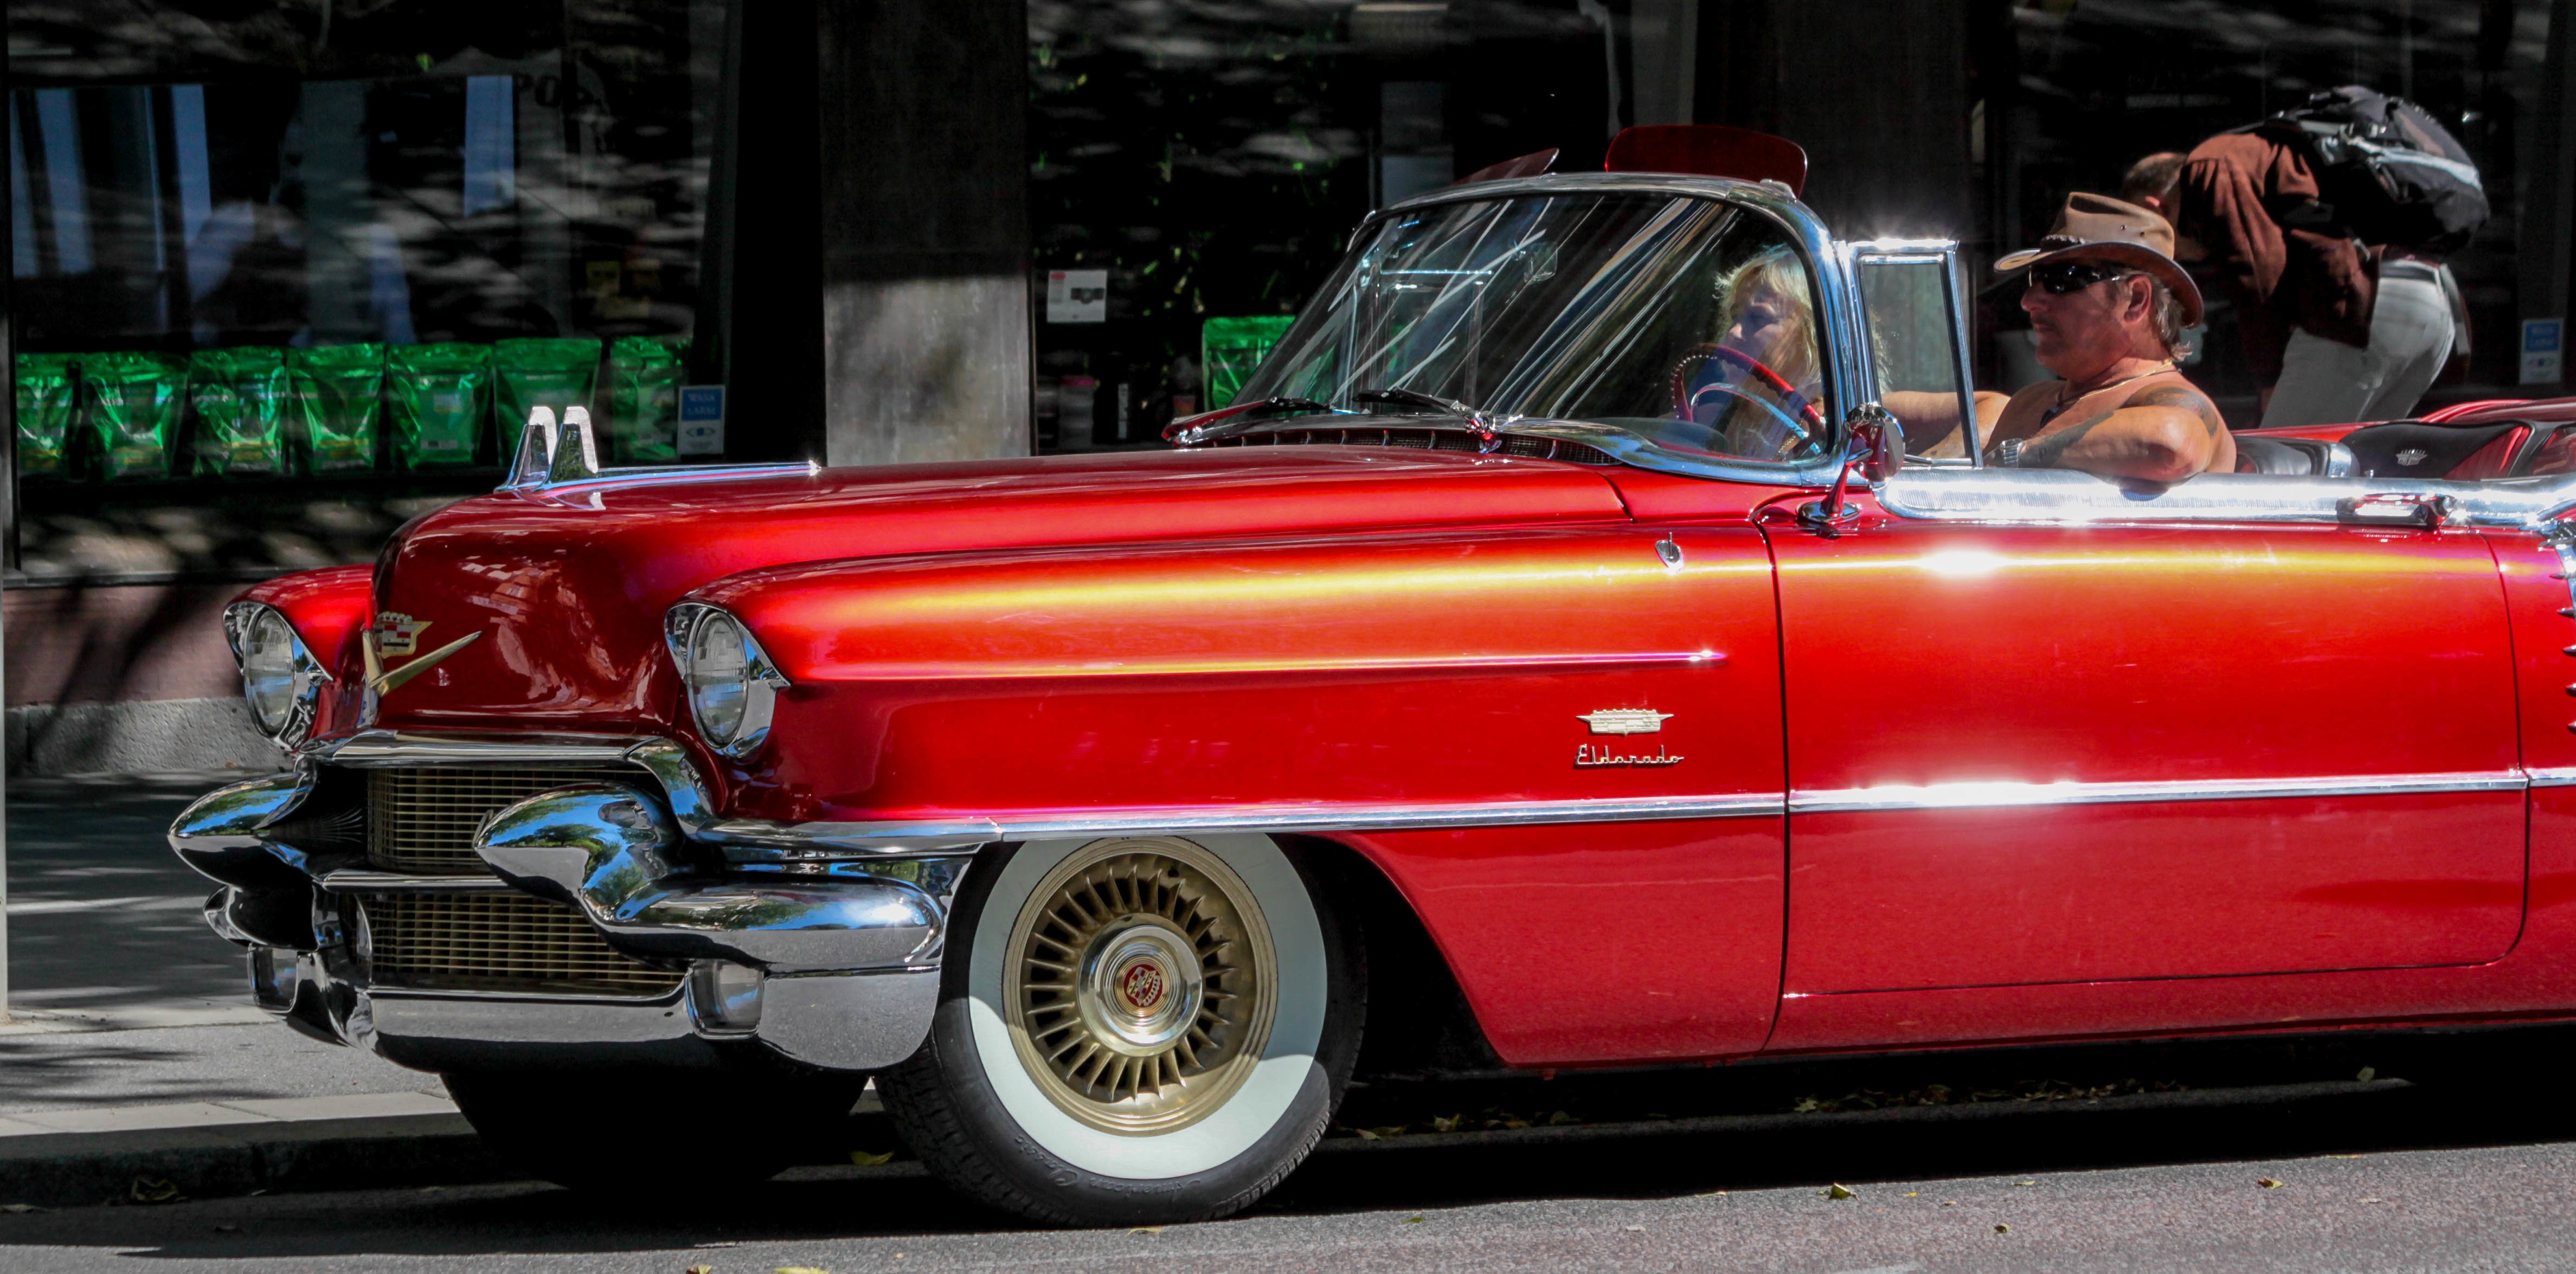
car, vehicle, motor vehicle, vintage car, sedan, classic, convertible, antique car, hot rod, auto show, land vehicle, automobile make, automotive exterior, automotive design, luxury vehicle, full size car, custom car